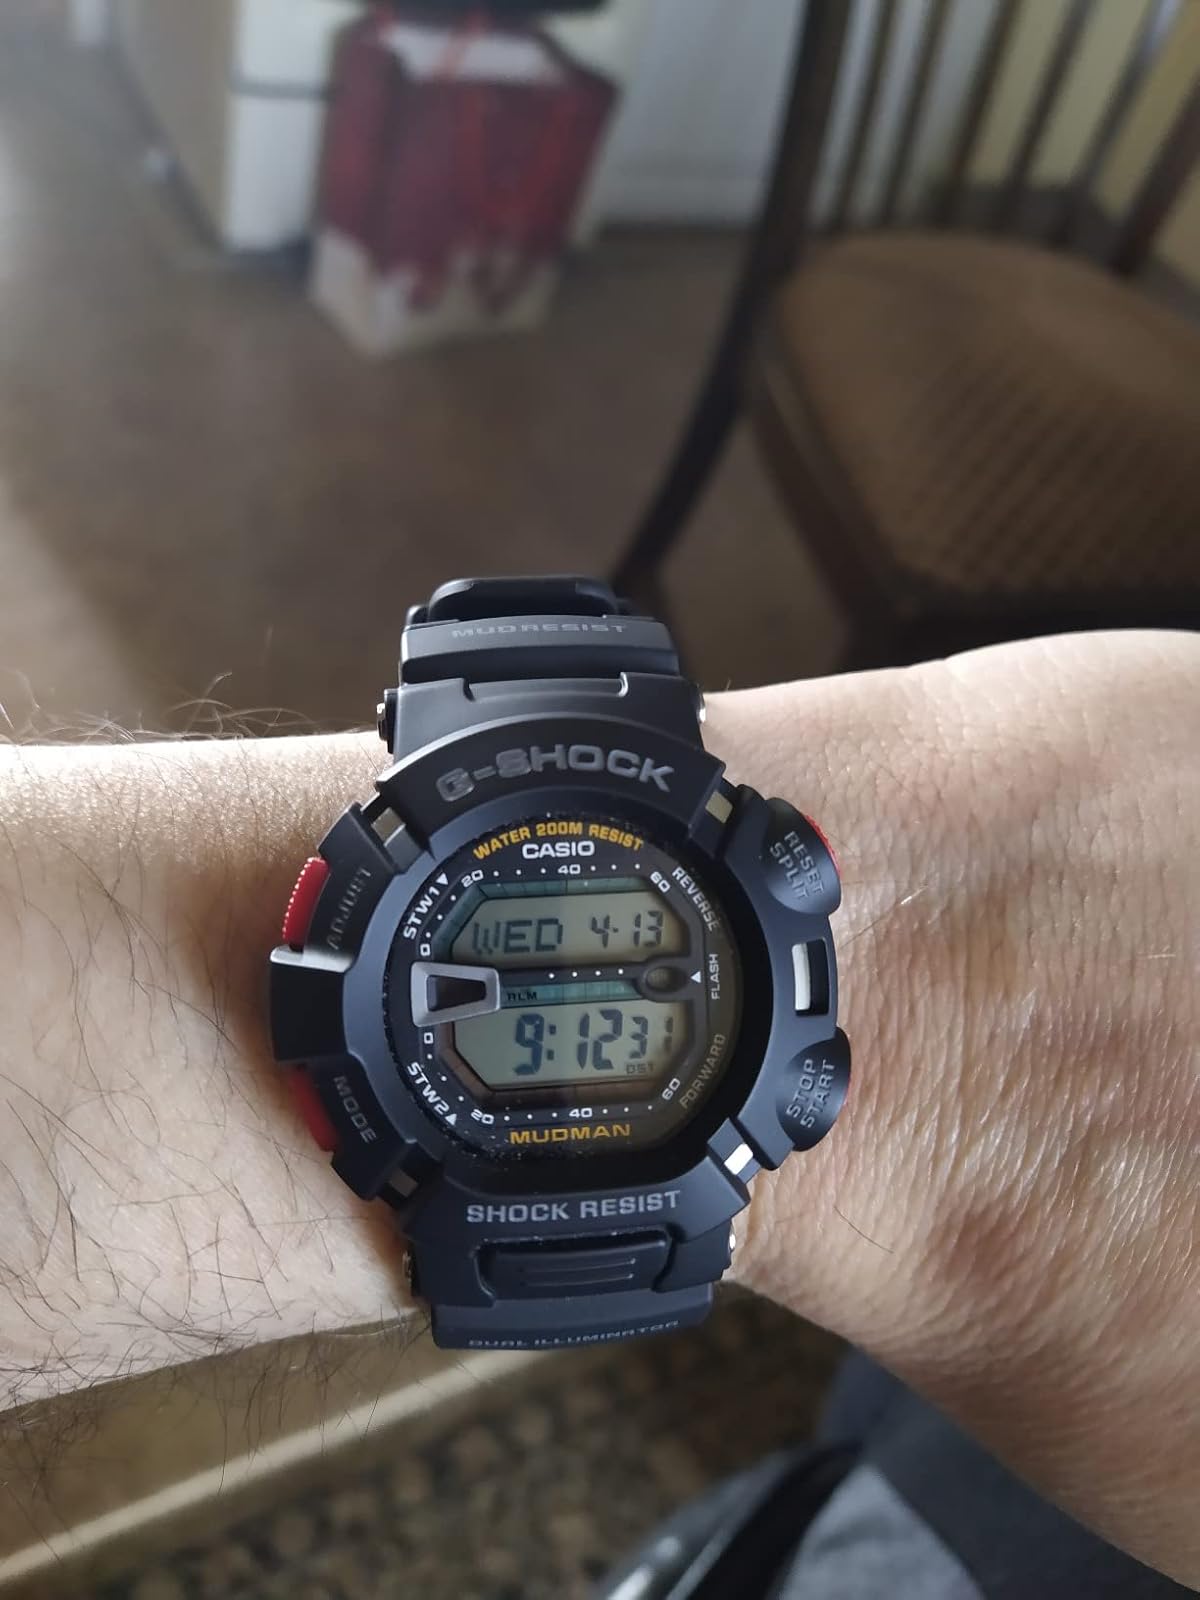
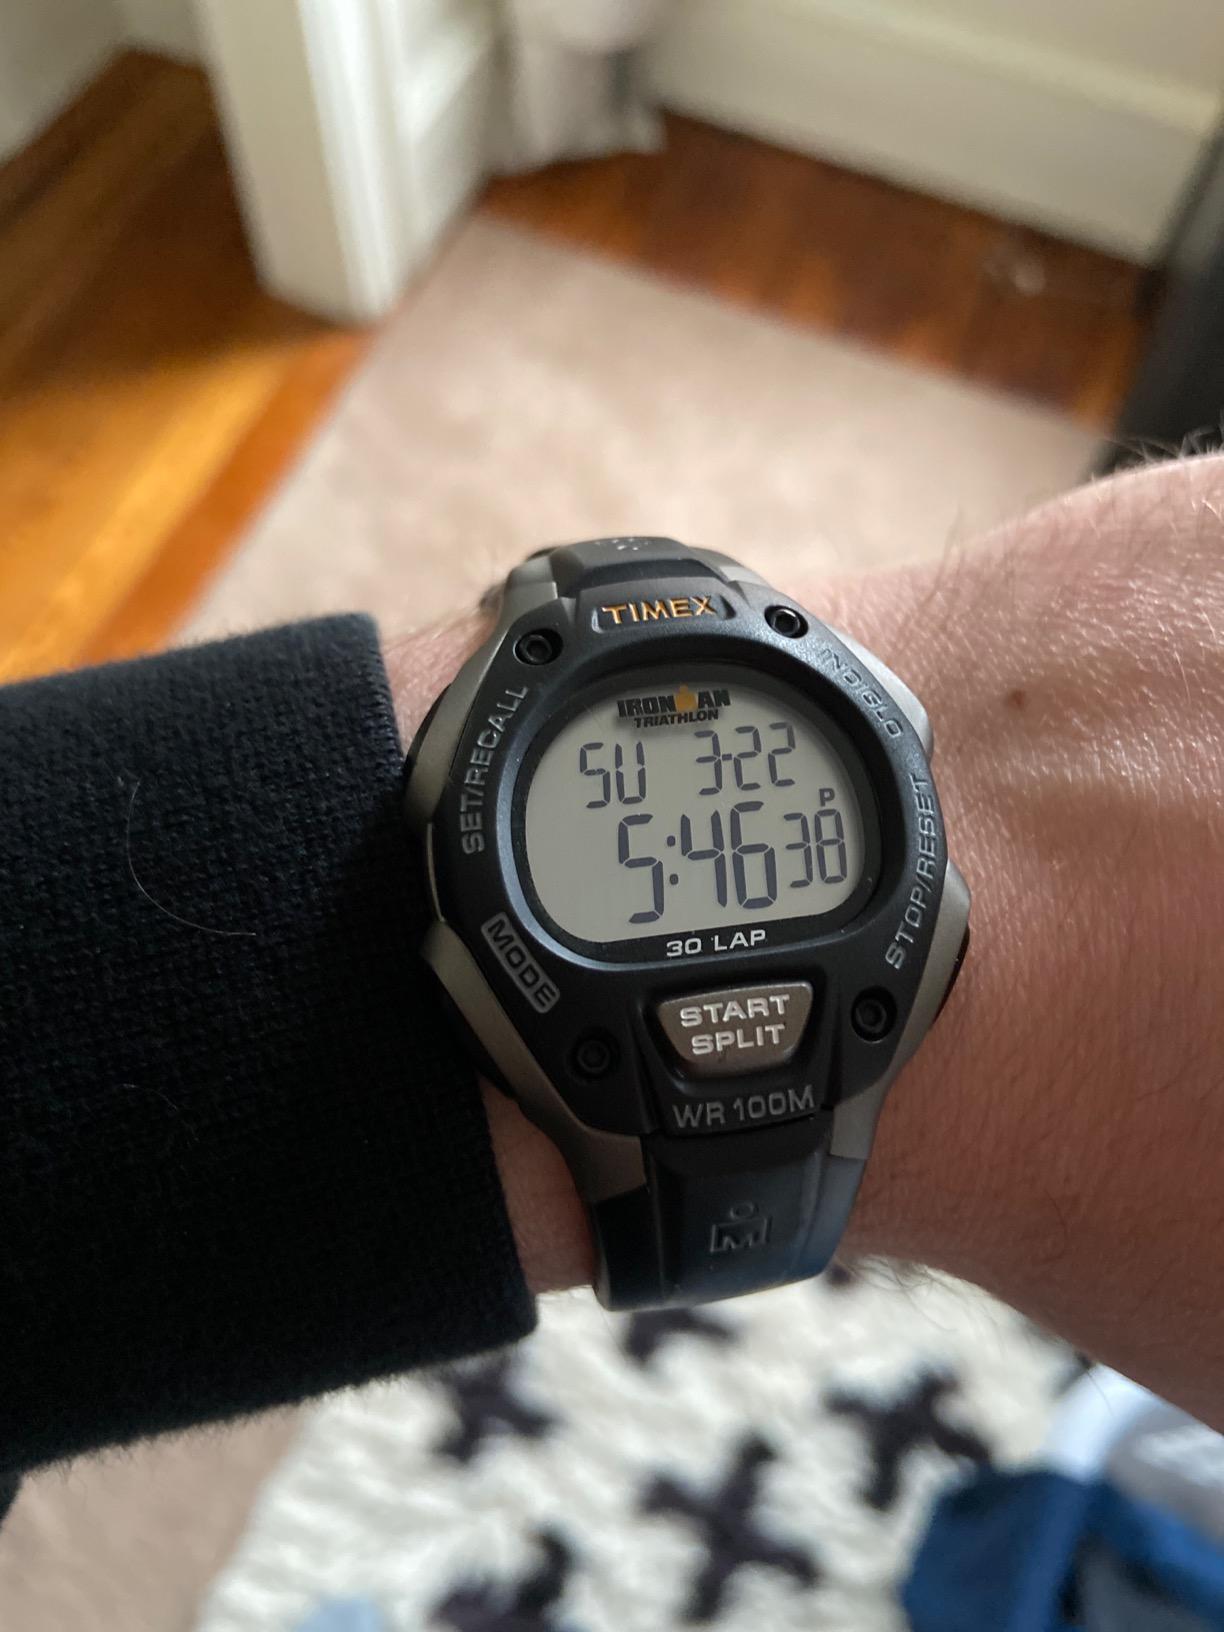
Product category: accessories_watch
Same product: no